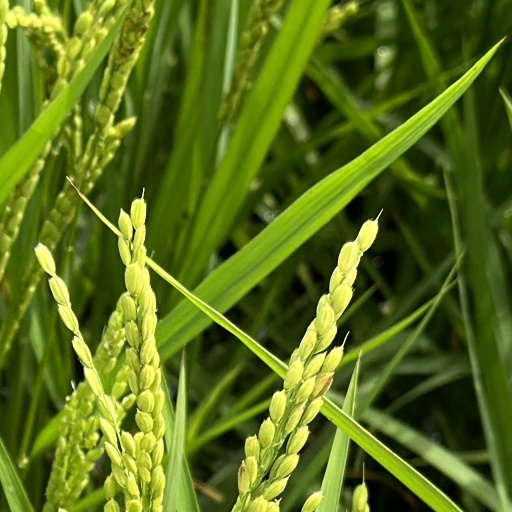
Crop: rice